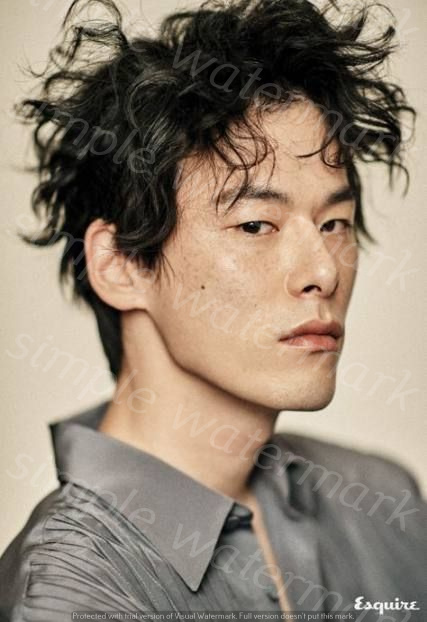
Label: Watermark